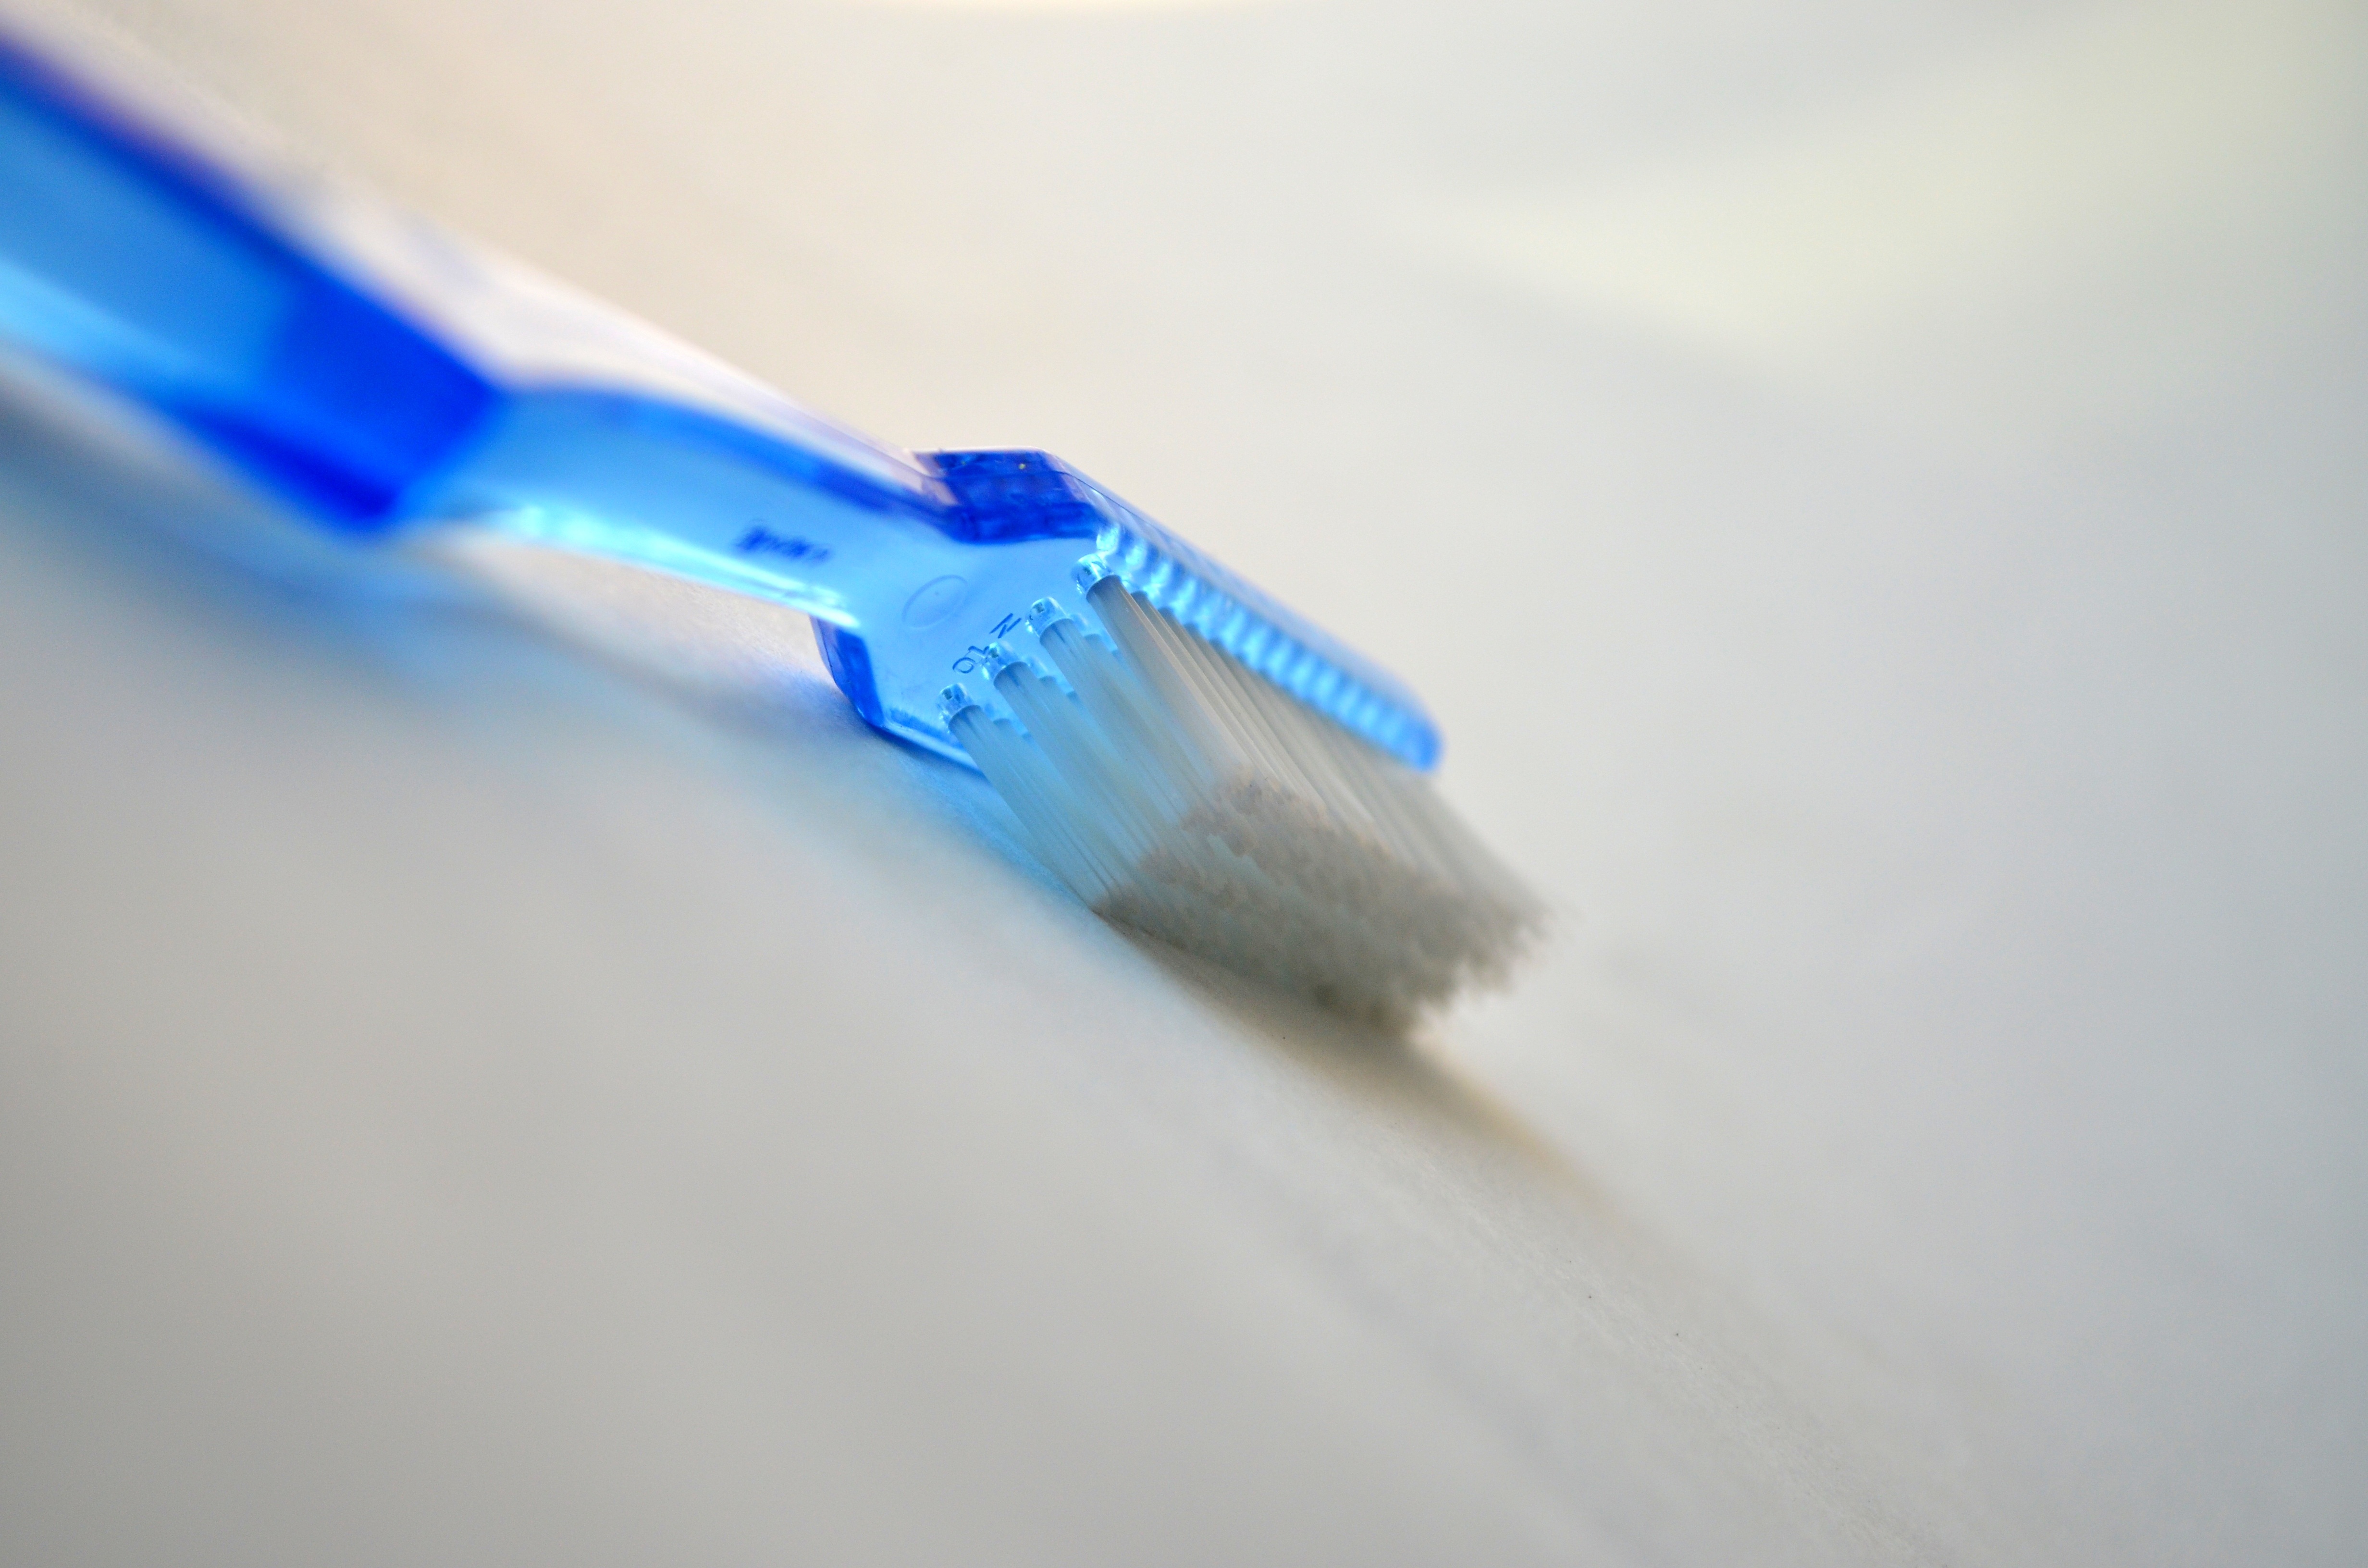
brush, tool, clean, blue, mouth, dentist, dental, teeth, tooth, oral, hygiene, healthcare, toothbrush, dental care, dentistry